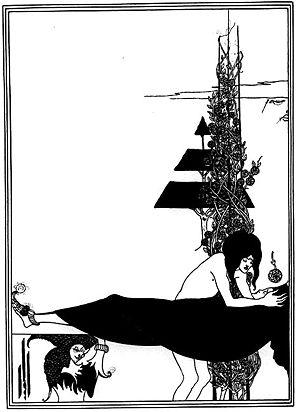
Salomé est une tragédie d'Oscar Wilde dont la version originale de 1891 est en français. Une traduction en anglais a suivi trois ans plus tard. La pièce, en un acte, repose sur l'épisode biblique de Salomé, belle-fille du tétrarque de Galilée Hérode Antipas, qui, à la consternation de son beau-père, mais au grand plaisir de sa mère Hérodiade, demande qu'on lui apporte la tête de Iokanaan sur un plateau d'argent comme récompense pour avoir exécuté la danse des sept voiles.